Answer in natural language. Considering the relative positions, is bed (marked C) above or below framed landscape painting with airship (marked B)? Choose between the following options: below or above
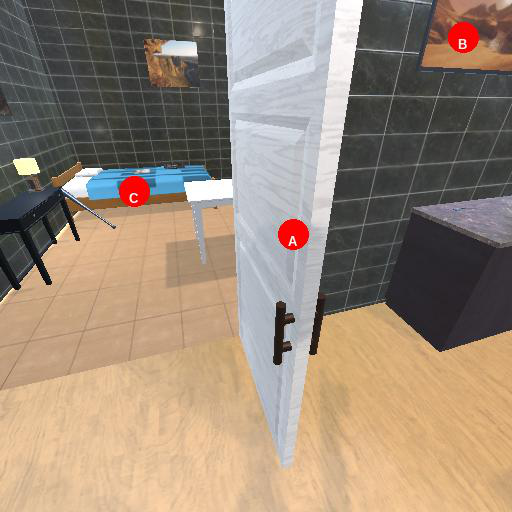
<answer>above</answer>